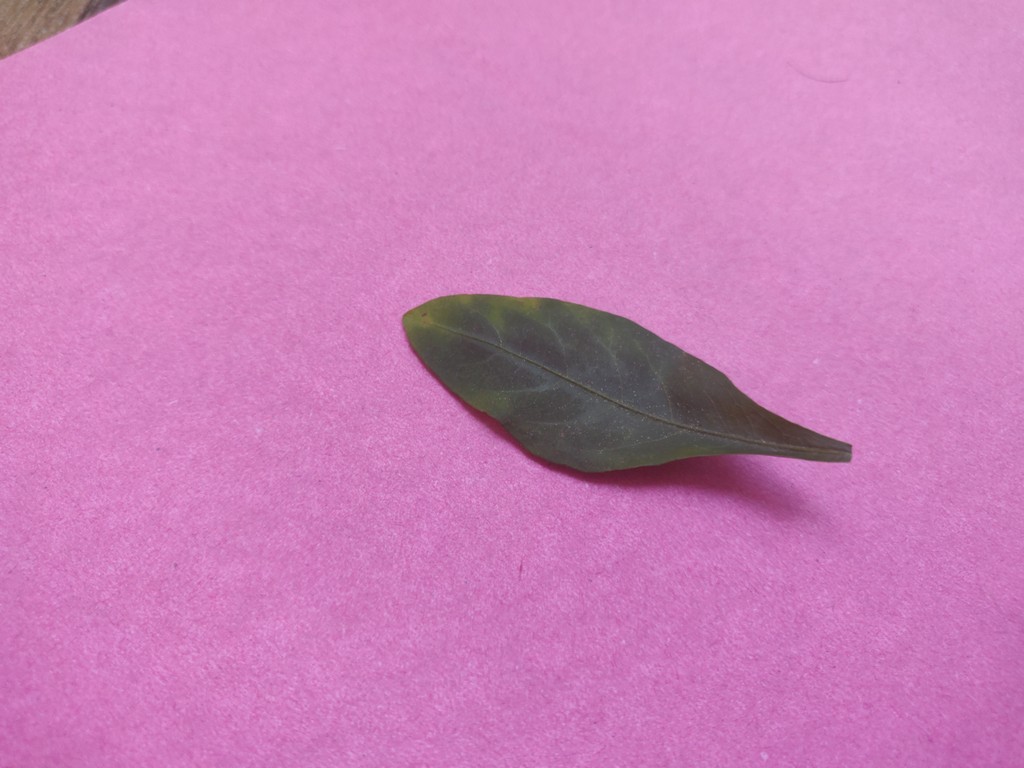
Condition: Unhealthy
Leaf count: single
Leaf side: front